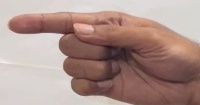
ASL sign: G